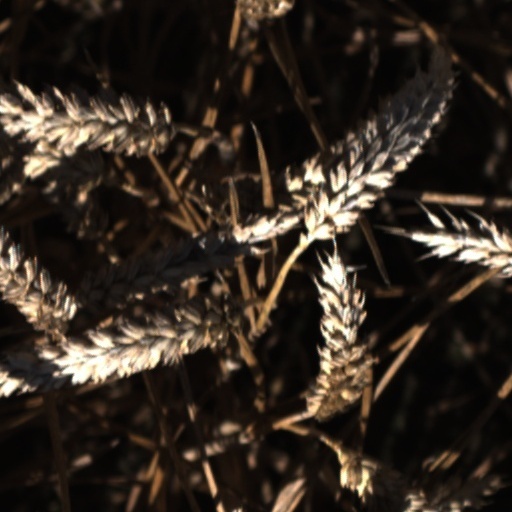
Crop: wheat